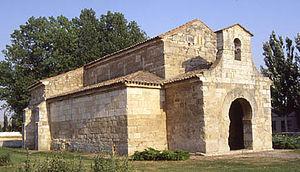
Cet article répertorie certaines des plus anciennes églises du monde. Dans la plupart des cas, les bâtiments listés ici ont été reconstruits en plusieurs fois et seulement des fragments de l'édifice original ont survécu. Ces églises subsistantes, c'est-à-dire pas réduites à leur existence archéologique ou à l'état de ruines, ont abrité les premières communautés chrétiennes de l'Antiquité. Les dates sont approximatives et correspondent aux premières célébrations de messes connues. Selon l'Encyclopédie catholique, la célébration de la Cène, à Jérusalem, a été la « première église chrétienne », au sens étymologique du terme. Cet article ne recense que les édifices au sens d'églises avec un é minuscule.
L'église Saint-Jean-Baptiste est le premier monument wisigothique dans la localité de Baños de Cerrato située à 13 km au sud de Palencia en Castille-et-León. La localité est située sur la commune de Venta de Baños. Plusieurs villas romaines sont connues dans la localité. L'église est considérée parfois comme étant l'église encore debout la plus ancienne d'Espagne.
L'arc outrepassé ou arc en fer à cheval est un arc qui dessine un arc de cercle plus grand que le demi-cercle.